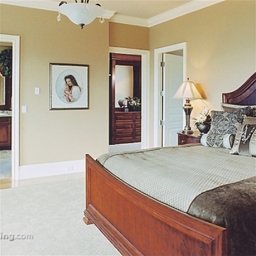
Room type: bedroom